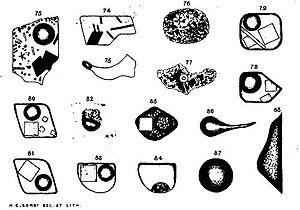
En minéralogie, une inclusion désigne un matériau emprisonné à l'intérieur d'un minéral. Les inclusions peuvent être un liquide, un gaz, du pétrole ou un autre minéral.